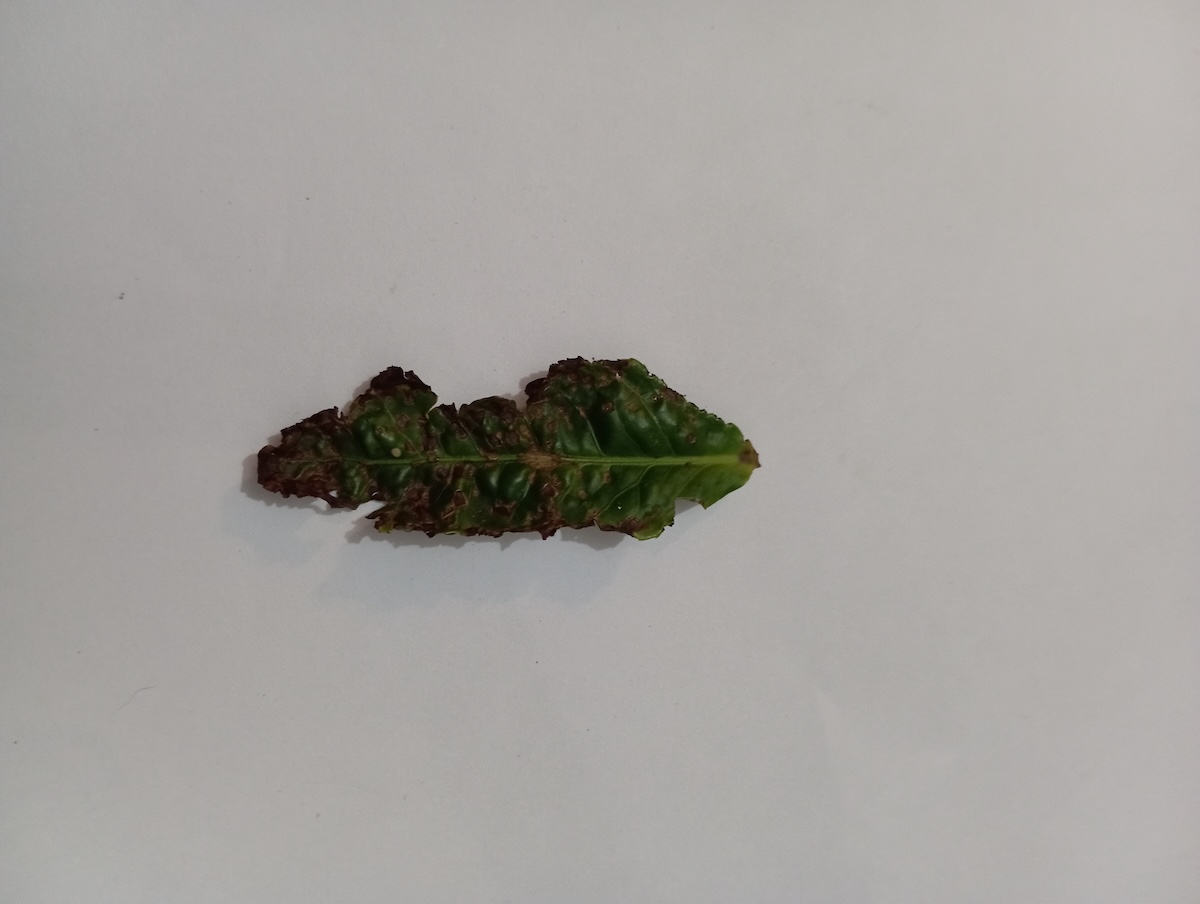
Label: Green mirid bug